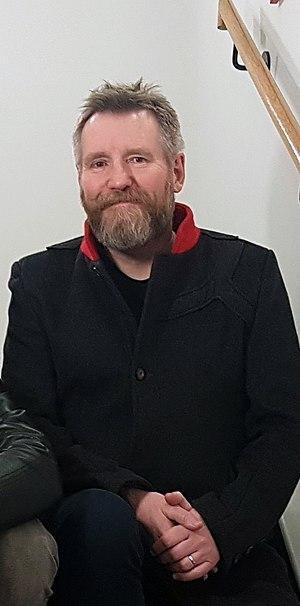
Derek Forbes, né le 22 juin 1956 à Glasgow, est un bassiste, essentiellement connu pour son travail au sein du groupe Simple Minds dont il fut membre de 1978 à 1985, puis de 1997 à 1998.